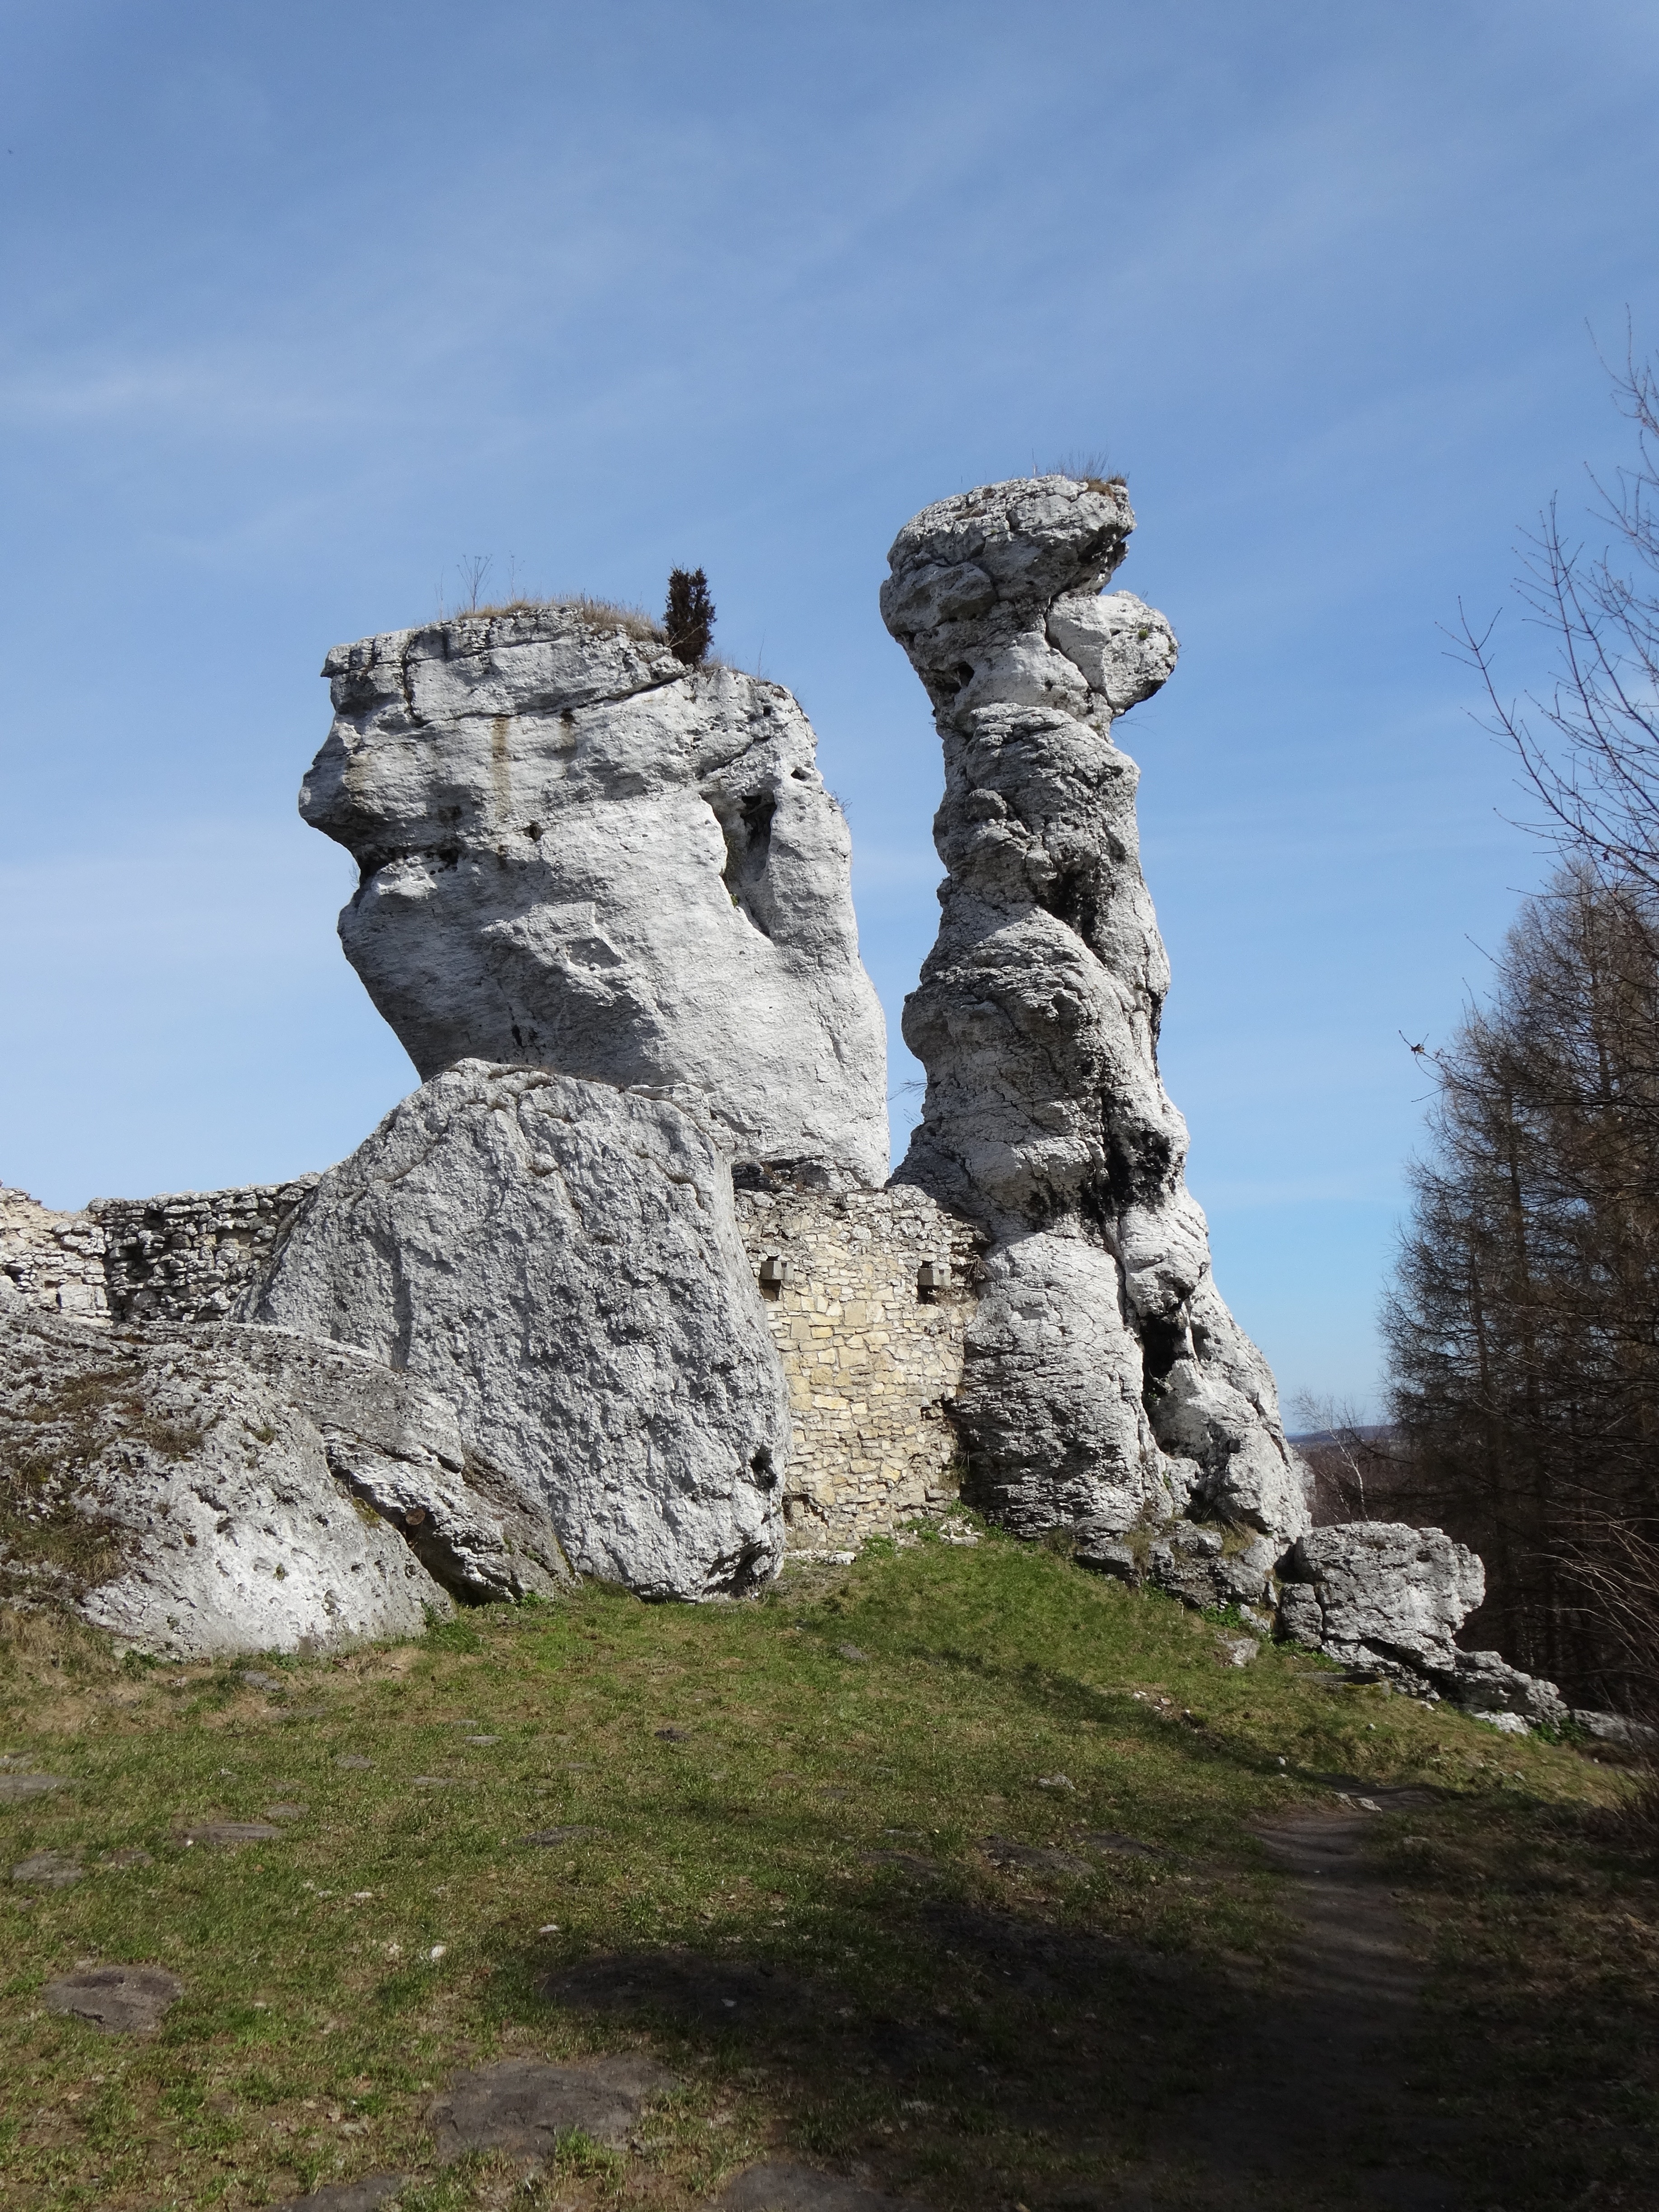
nature, rock, mountain, adventure, formation, cliff, climbing, terrain, material, ridge, rocks, geology, ruins, badlands, poland, landscapes, monolith, jura krakowsko cz stochowa, ogrodzieniec, mountainous landforms